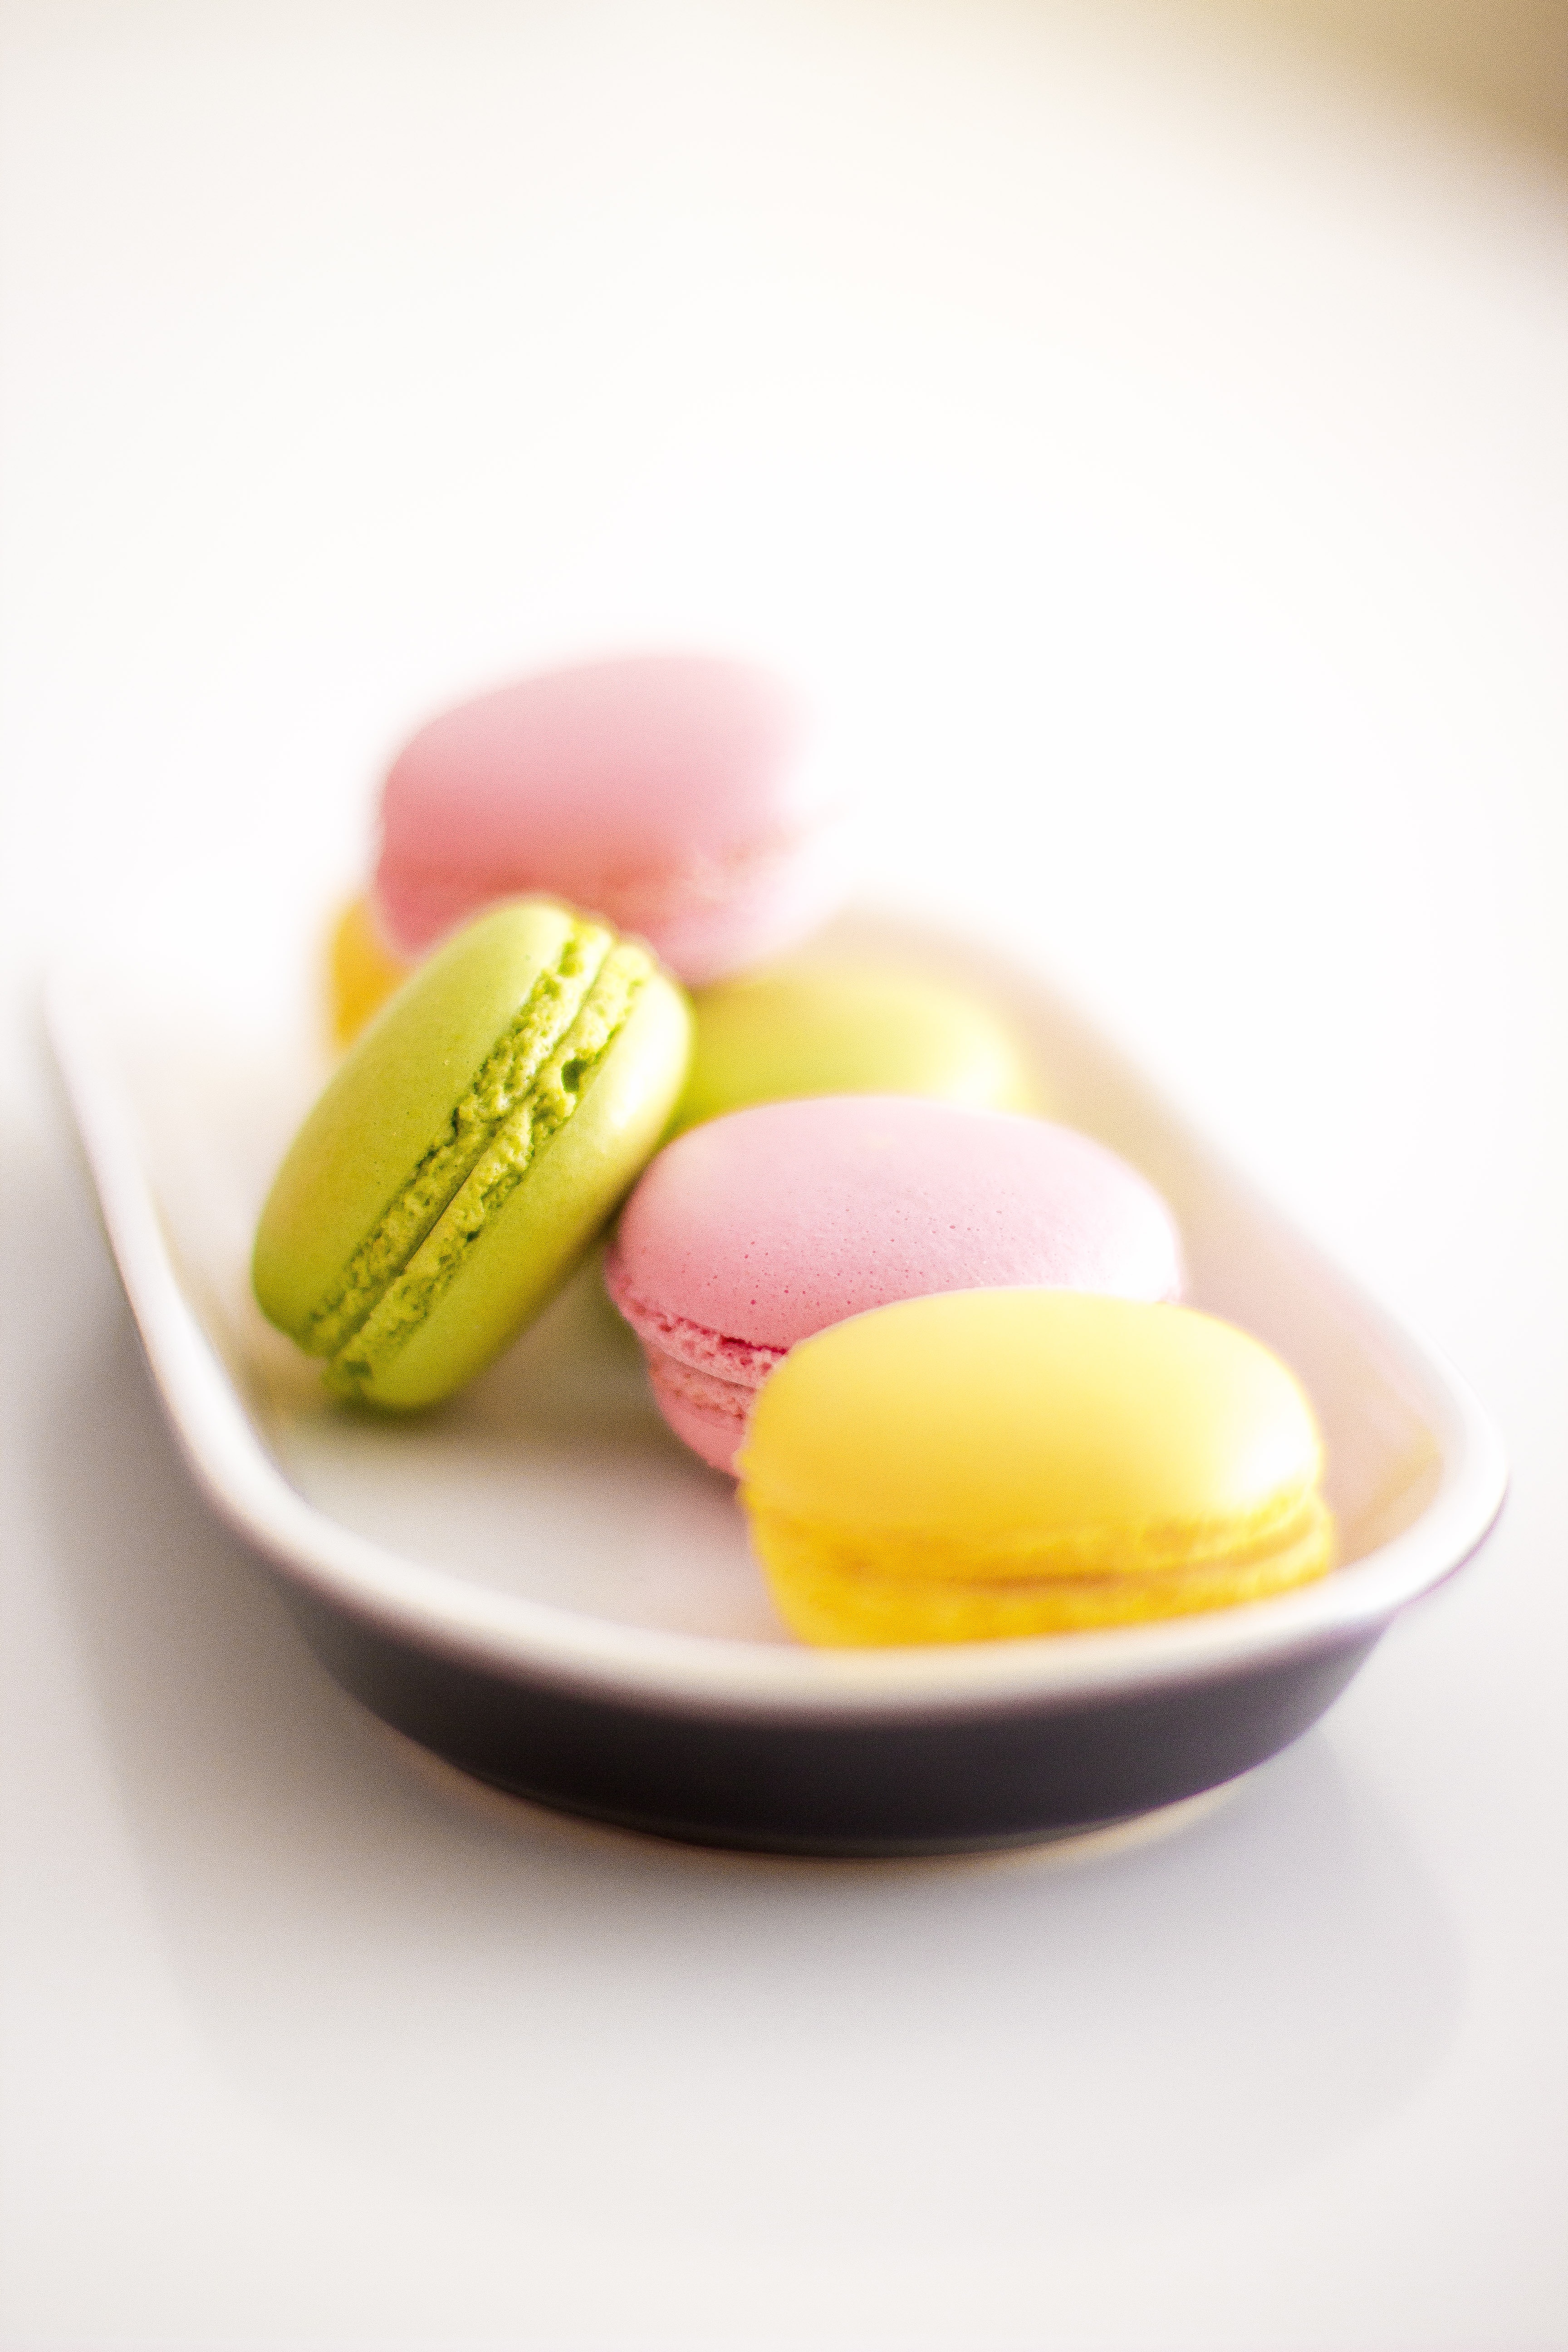
sweet, food, produce, macaroon, dessert, egg, cookies, macarons, yummy, flavor, macaroons